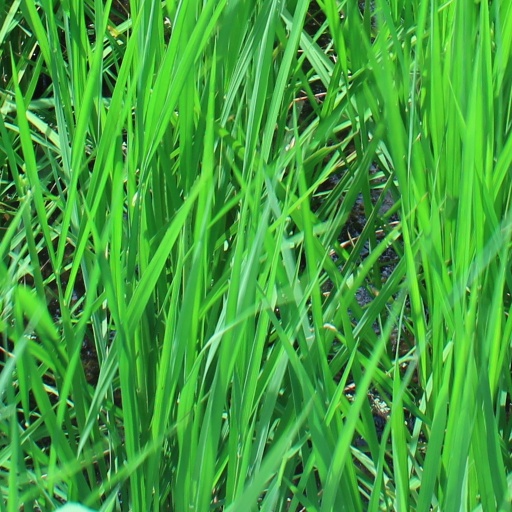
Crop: rice